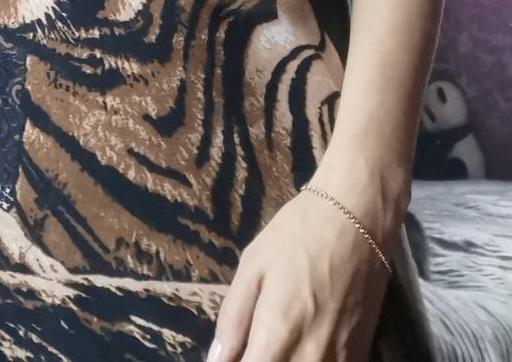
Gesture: no_gesture